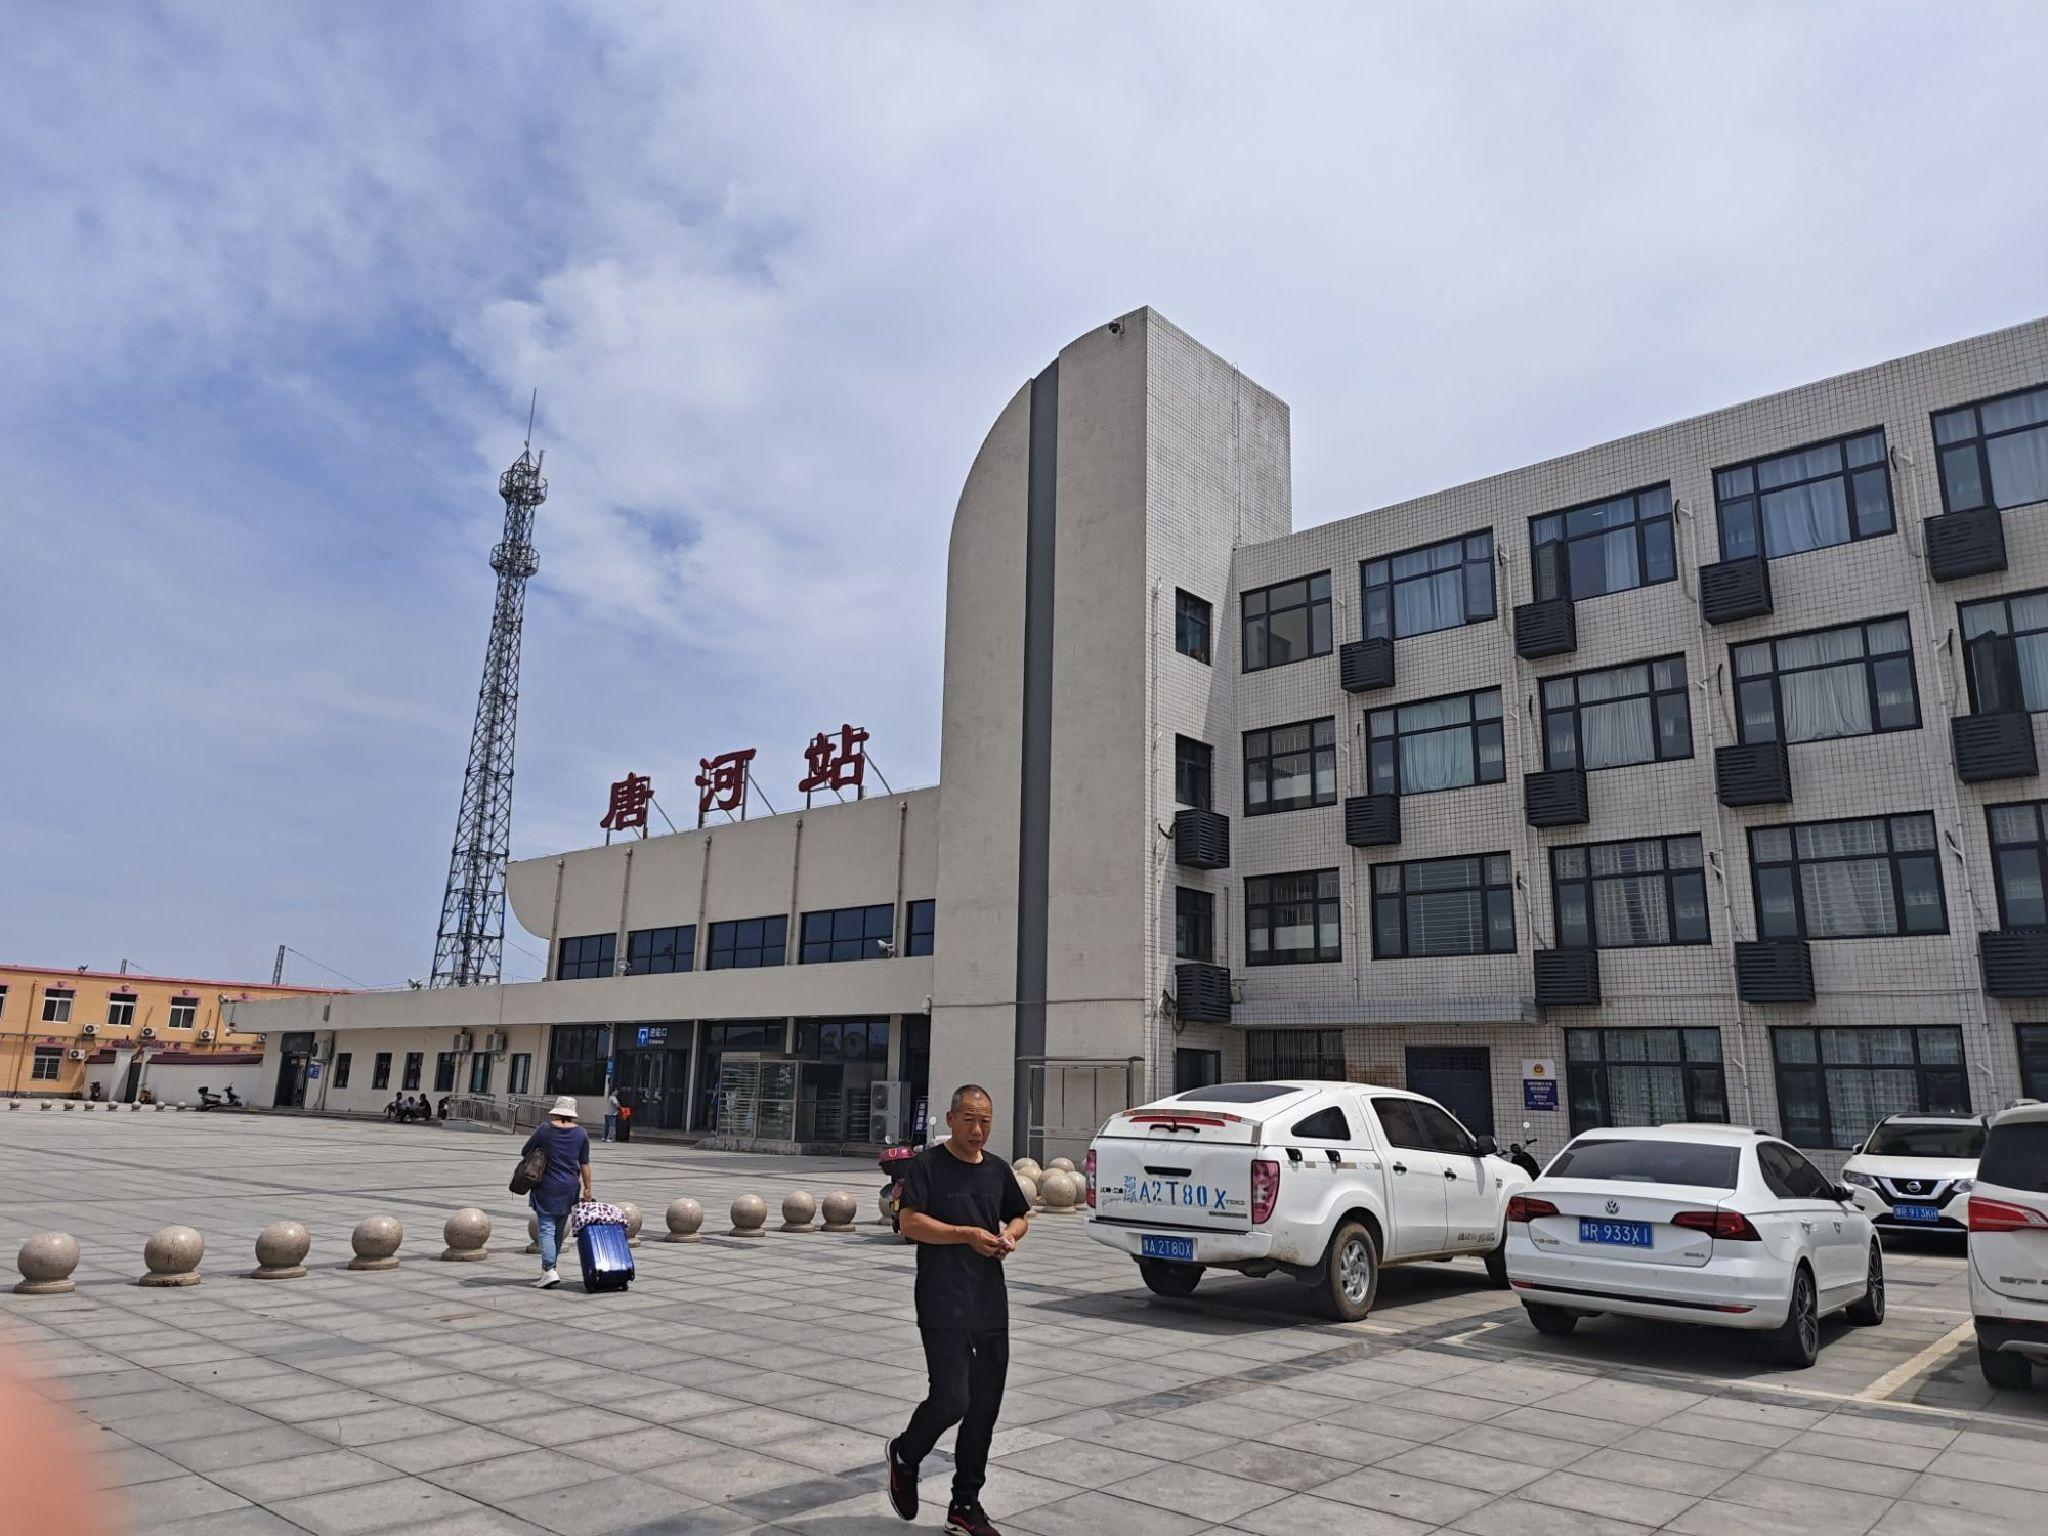
地标名称：唐河站
所在城市：南阳市·唐河县